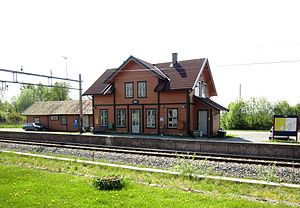
Slitu Station
Slitu Station er en norsk jernbanestation på Østfoldbanens østre linje i Eidsberg. Stationen består af et spor og en perron med en tidligere stationsbygning i træ. Den ligger 131,8 m.o.h., 59,3 km fra Oslo S. Den er stoppested på NSB's linje Rakkestad/Mysen-Skøyen.